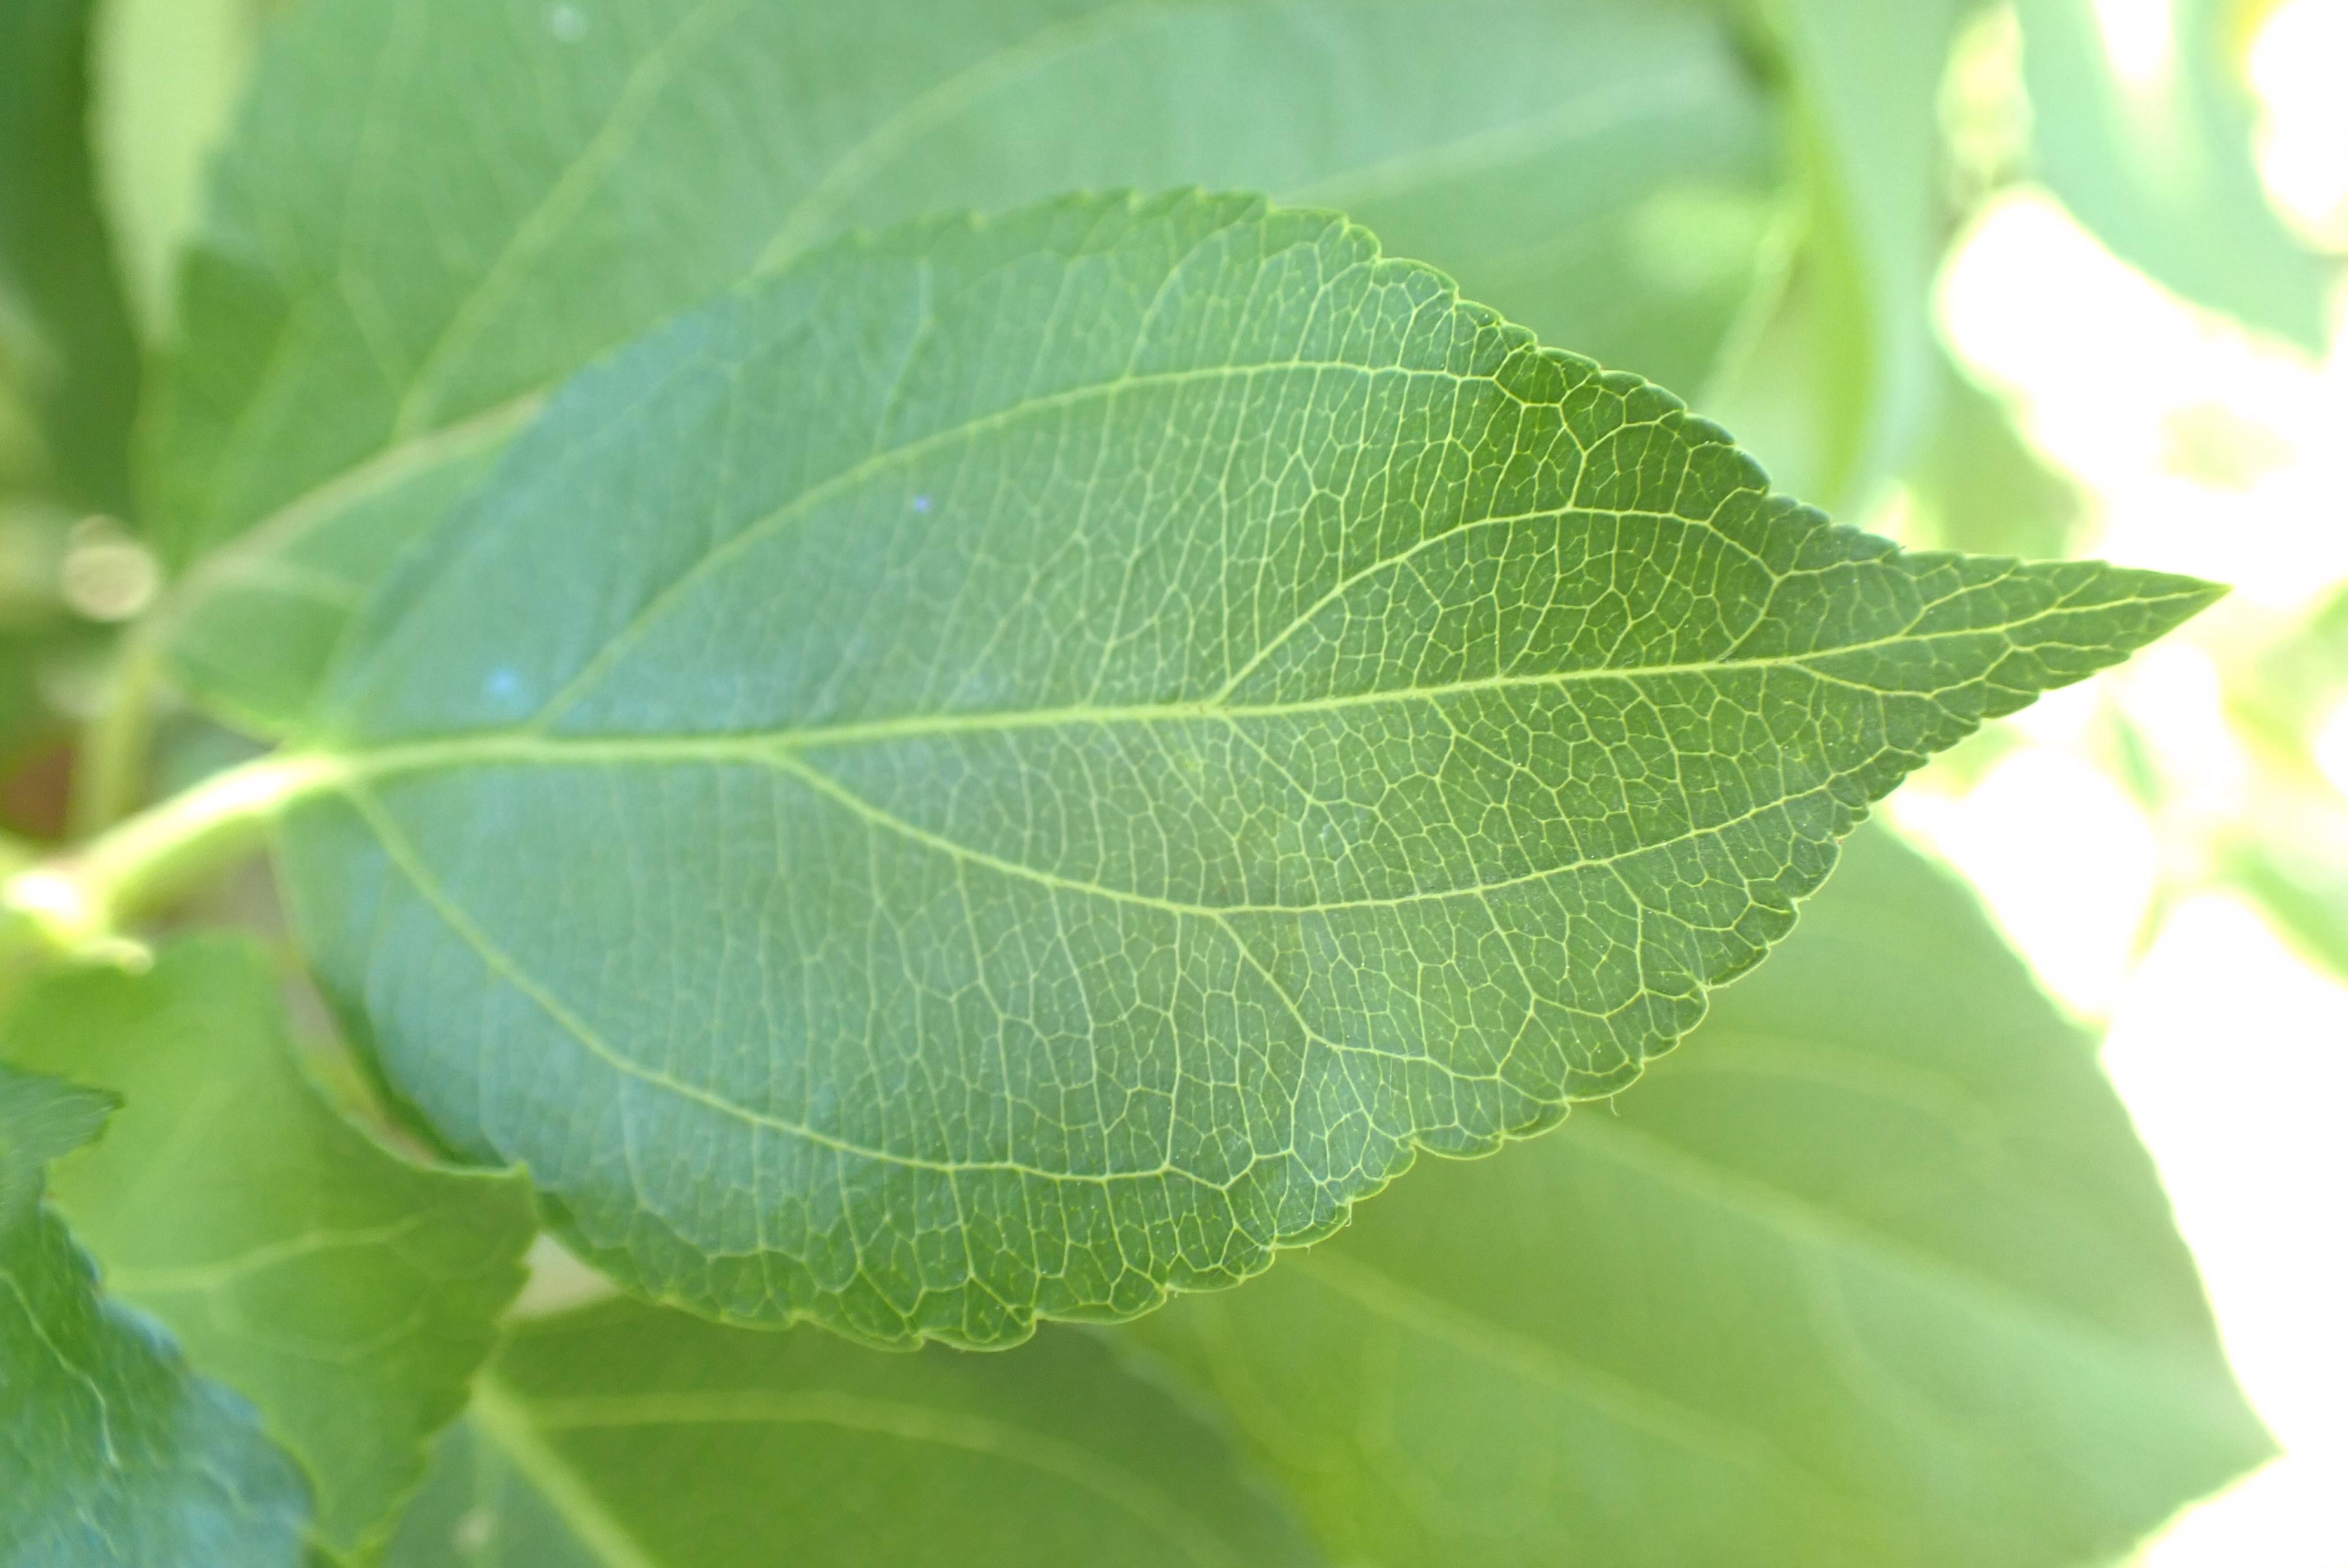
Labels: healthy